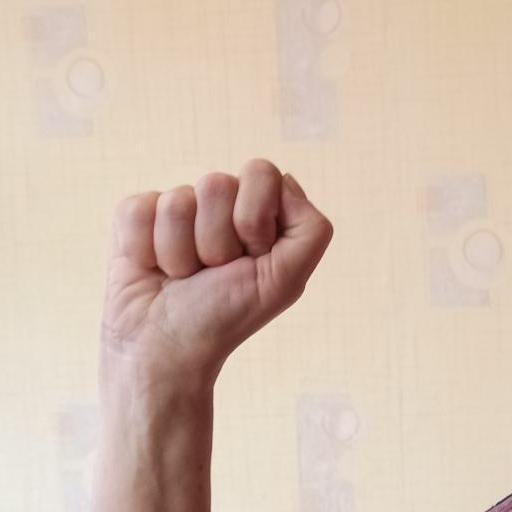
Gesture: fist